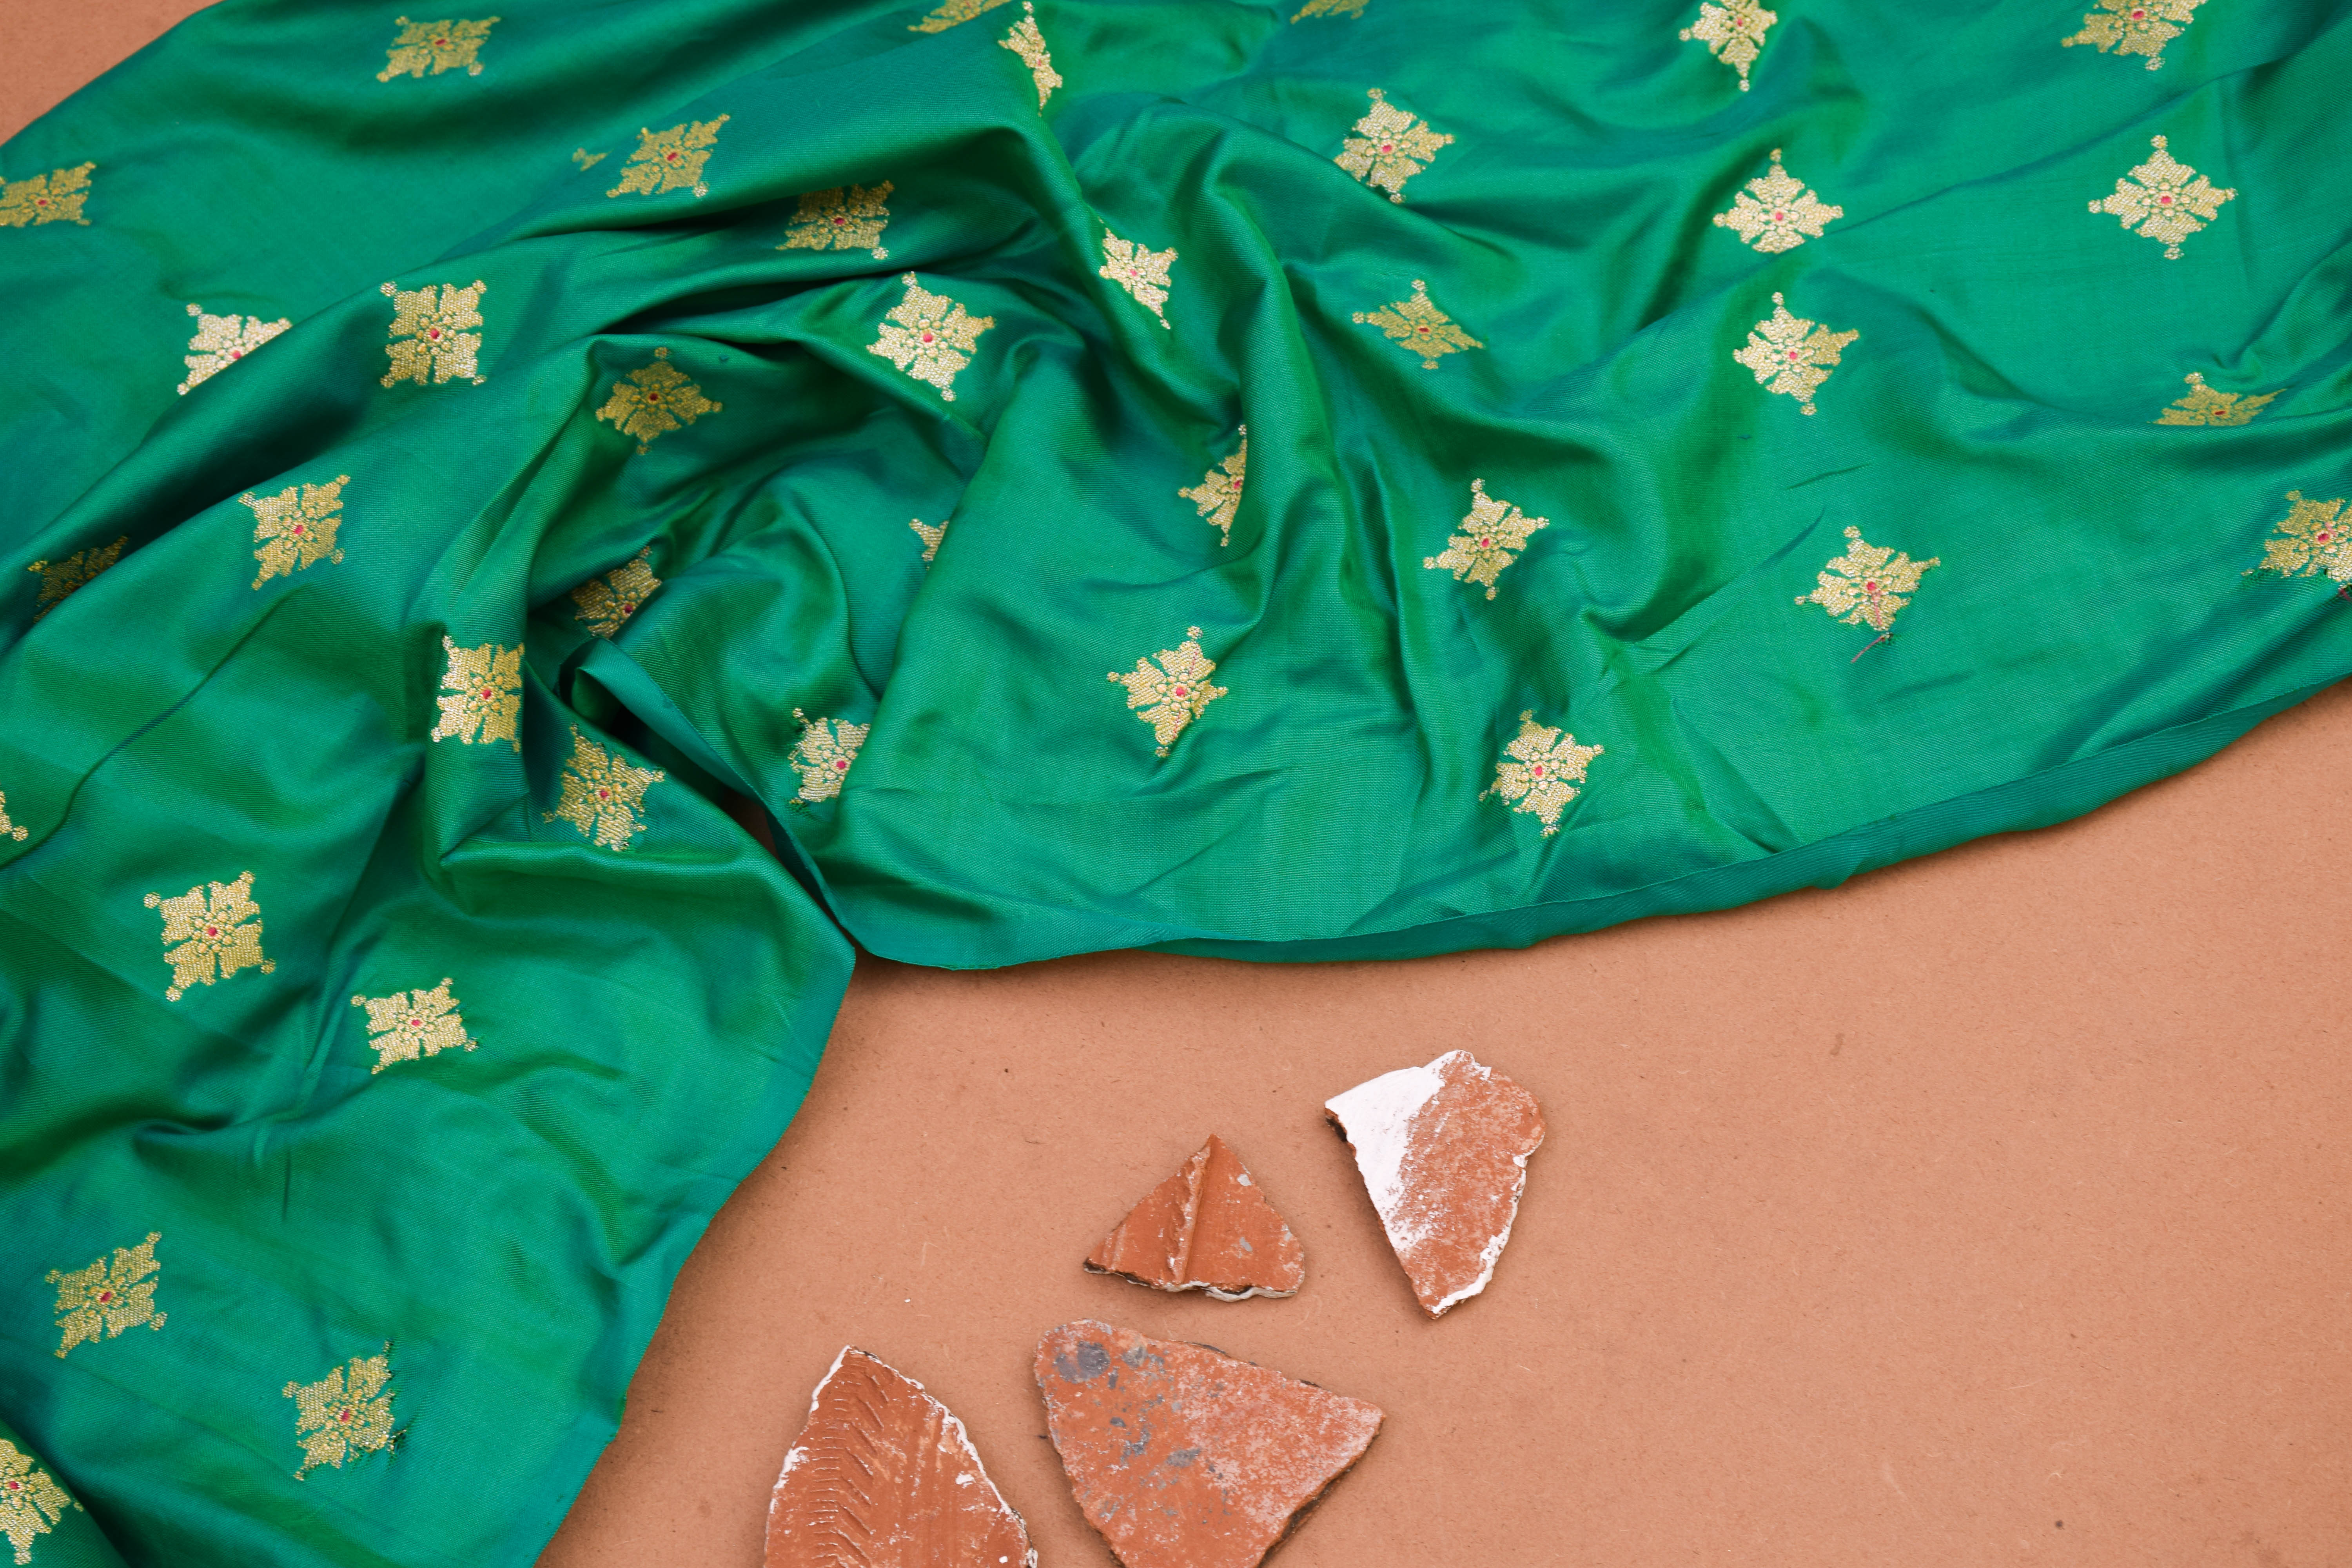
fabrics, womens, wear, wedding, green, turquoise, teal, aqua, textile